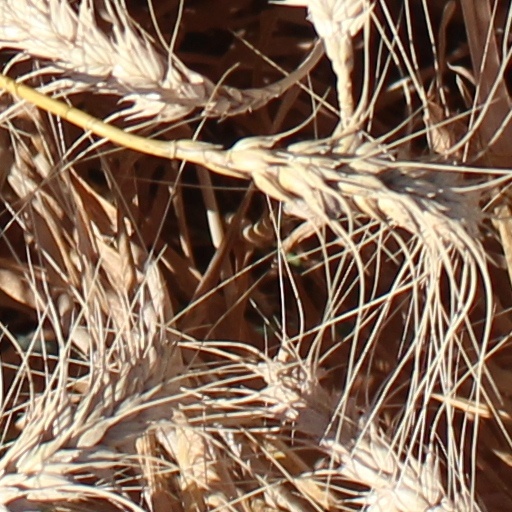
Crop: wheat